Huntsville Stars

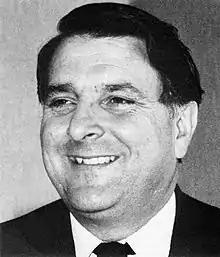
A black and white portrait of a smiling man

In July 1984, Larry Schmittou, president of the Nashville Sounds of the Double-A Southern League, and other members of the team's ownership group purchased the Evansville Triplets of the Triple-A American Association with plans to move the franchise from Evansville, Indiana, to Nashville for the 1985 season. The Southern League wanted Schmittou to surrender his franchise to the league, but he had plans to relocate the team instead. He wanted to send Nashville's existing Southern League franchise to Evansville to continue as the Triplets at Double-A. However, a combination of the league's disapproval of the move and the City of Evansville being unwilling to upgrade Bosse Field resulted in a move to Huntsville, Alabama. The city, led by Mayor Joe W. Davis, agreed to build a brand new 10,000-seat multipurpose stadium which lured the franchise to town where it began play in 1985 as the Huntsville Stars. The Triple-A Sounds carried on the history of the Double-A team that preceded it, while the Stars were established as an entirely new franchise. Schmittou and several other Sounds shareholders owned the Stars, while Don Mincher, a Huntsville native and 12-year veteran of the major leagues, operated the team as its General Manager.